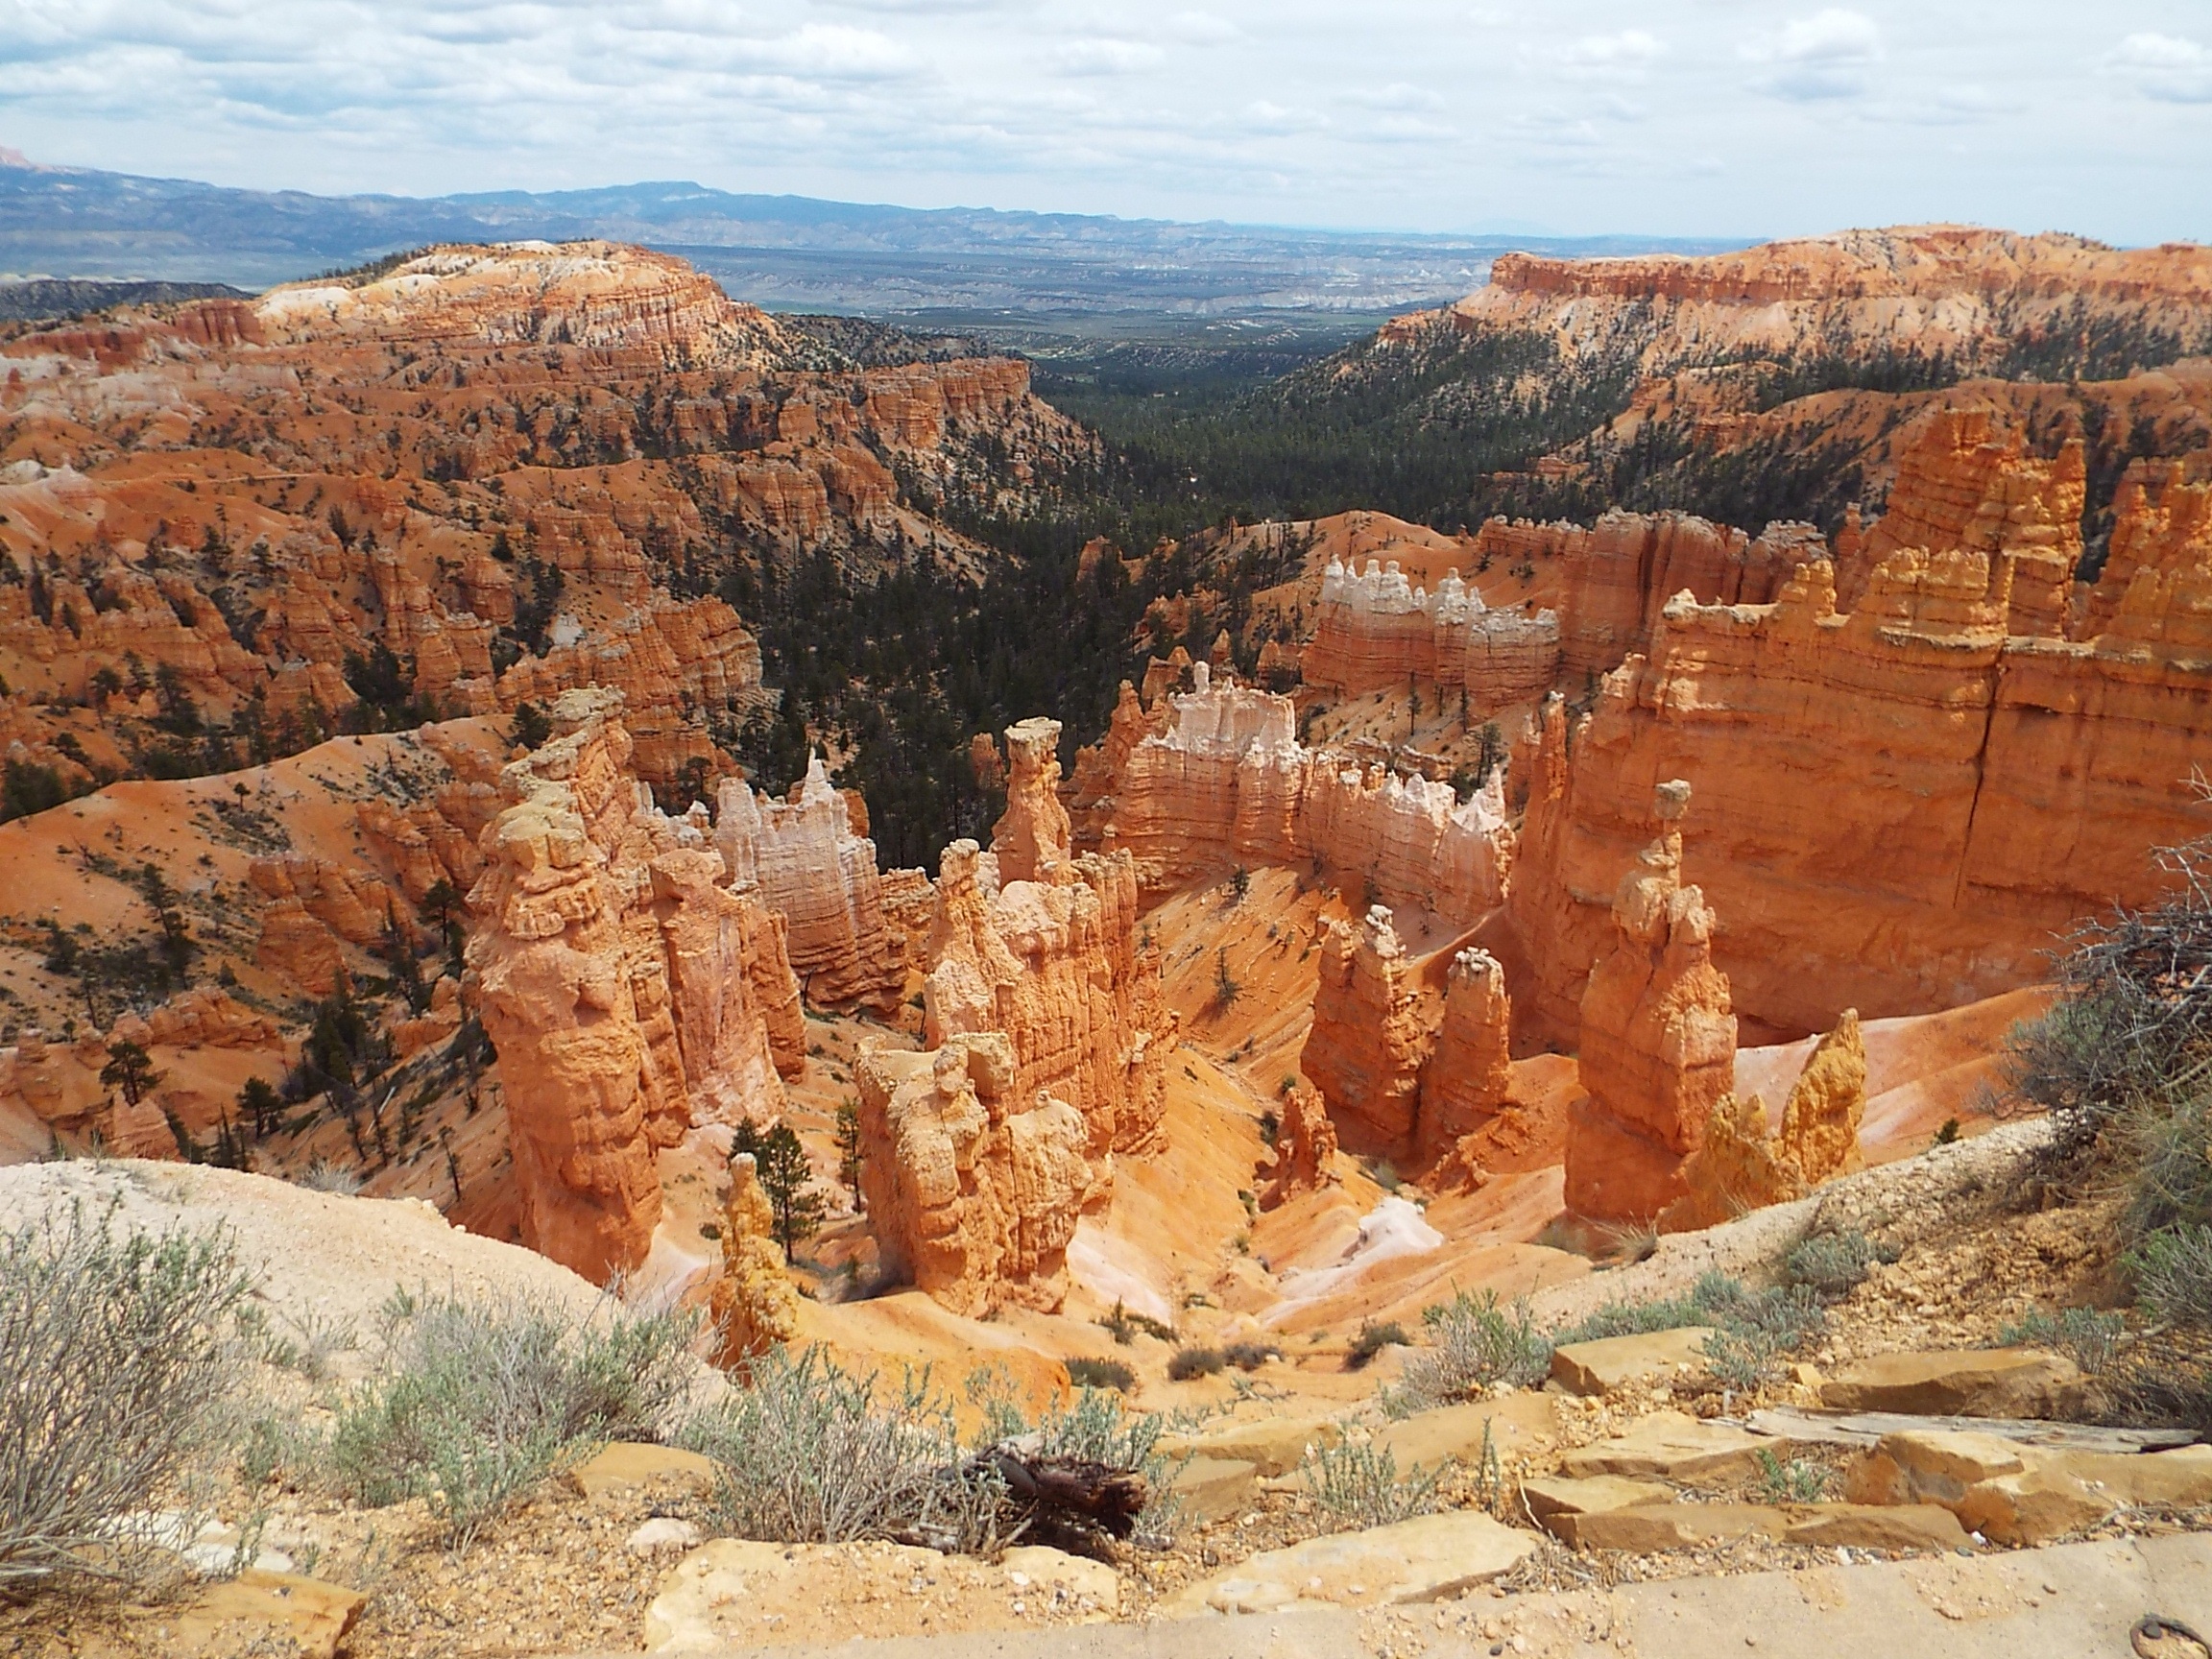
landscape, tree, nature, forest, path, rock, wilderness, mountain, hiking, adventure, sandstone, valley, stone, panorama, tourist, formation, pine, red, scenic, park, scenery, usa, america, rocky, canyon, point, colorful, camping, terrain, national park, bryce, rocks, outdoors, national, clouds, fun, geology, utah, badlands, national forest, plateau, bryce canyon, destination, wadi, landform, geographical feature